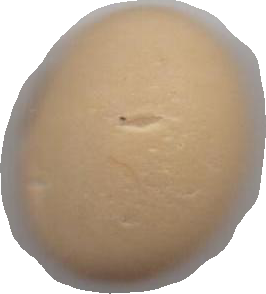
Variety: Dega